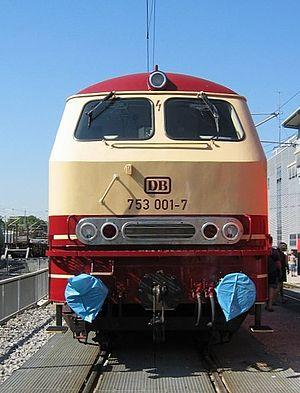
Le matériel moteur de la Deutsche Bahn listé ci-après comprend les séries d'automotrices et de locomotives en service à la DB AG après le 1ᵉʳ janvier 1994.